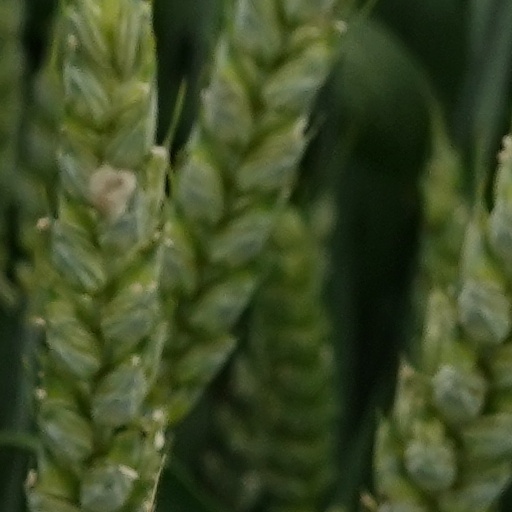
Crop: wheat